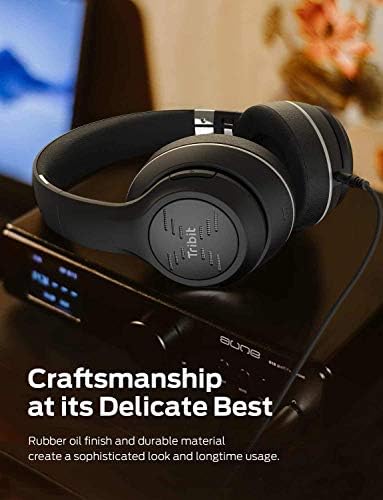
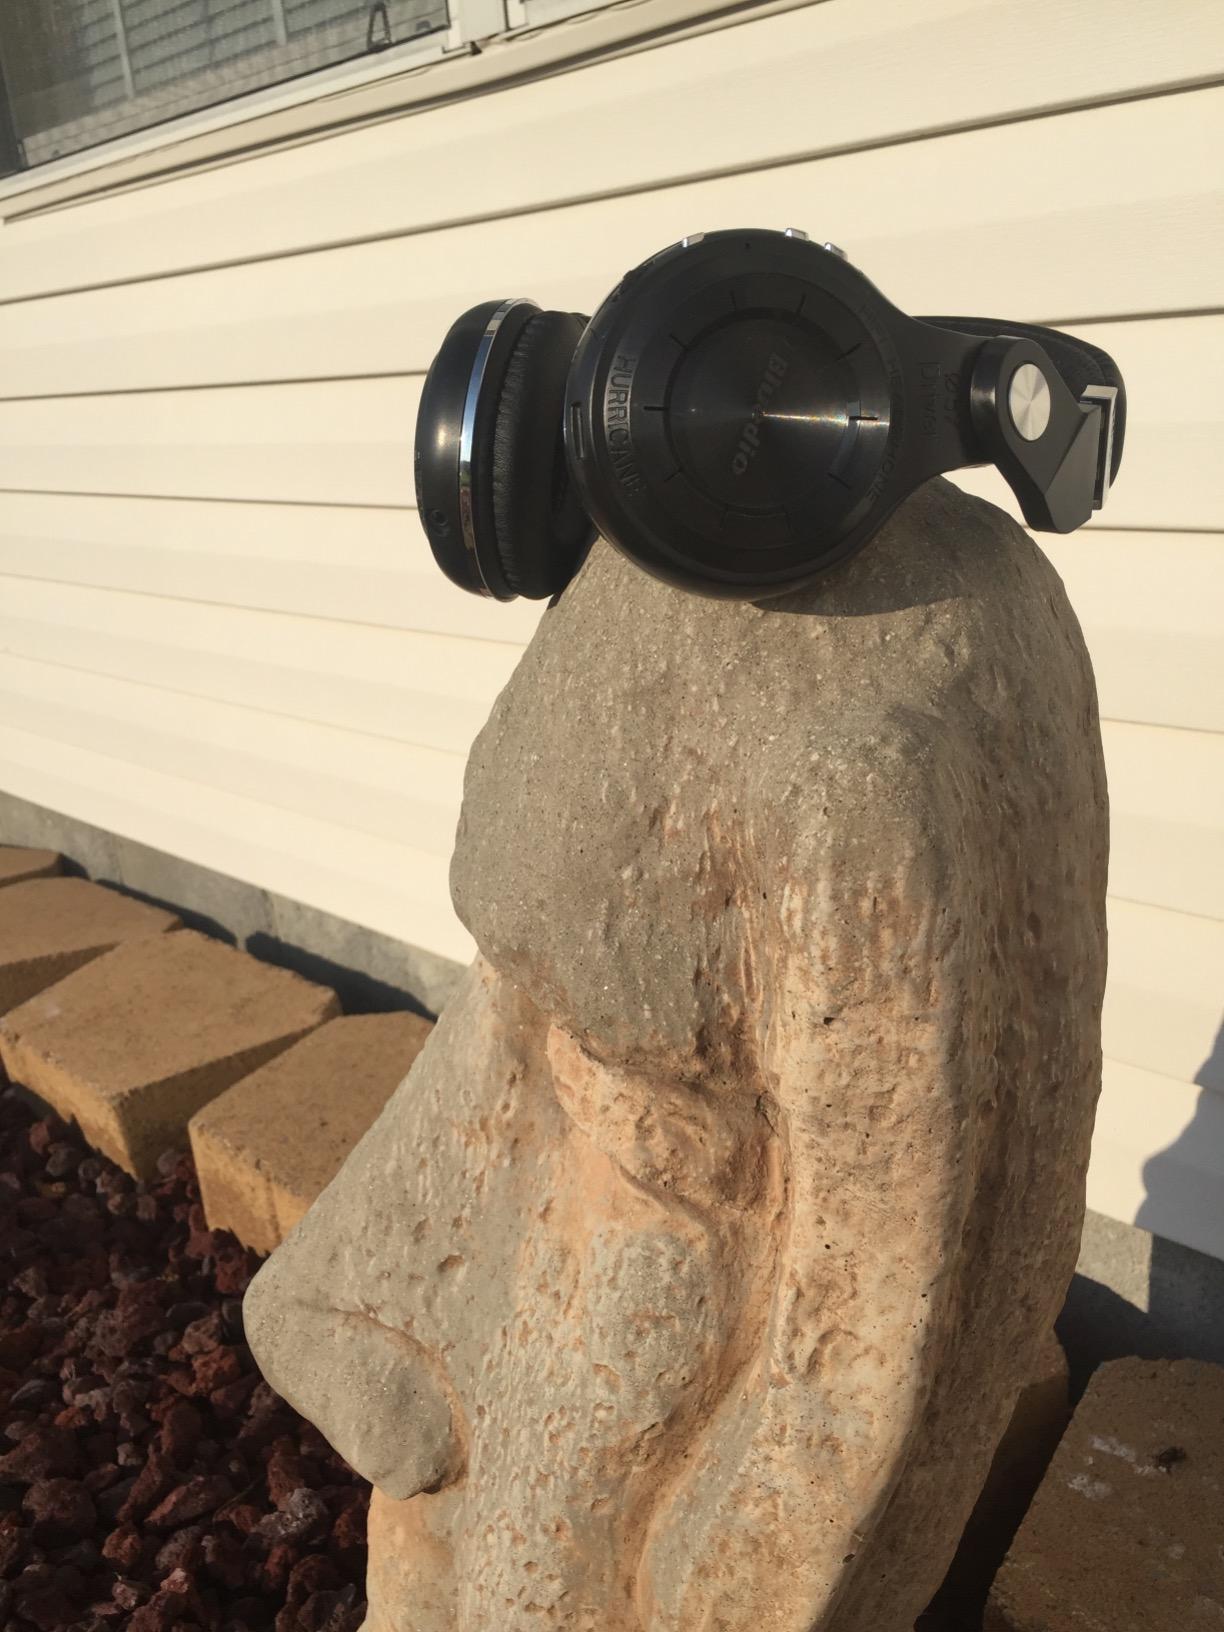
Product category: headphones
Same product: no